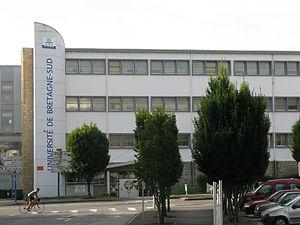
Université de Bretagne Sud à Lorient, entrée du bâtiment des humanités.
La Faculté de Lettres, Langues, Sciences-Humaines et Sociales de Bretagne-Sud est une unité de formation et de recherche, composante de l'Université de Bretagne-Sud située dans la ville morbihannaise de Lorient.